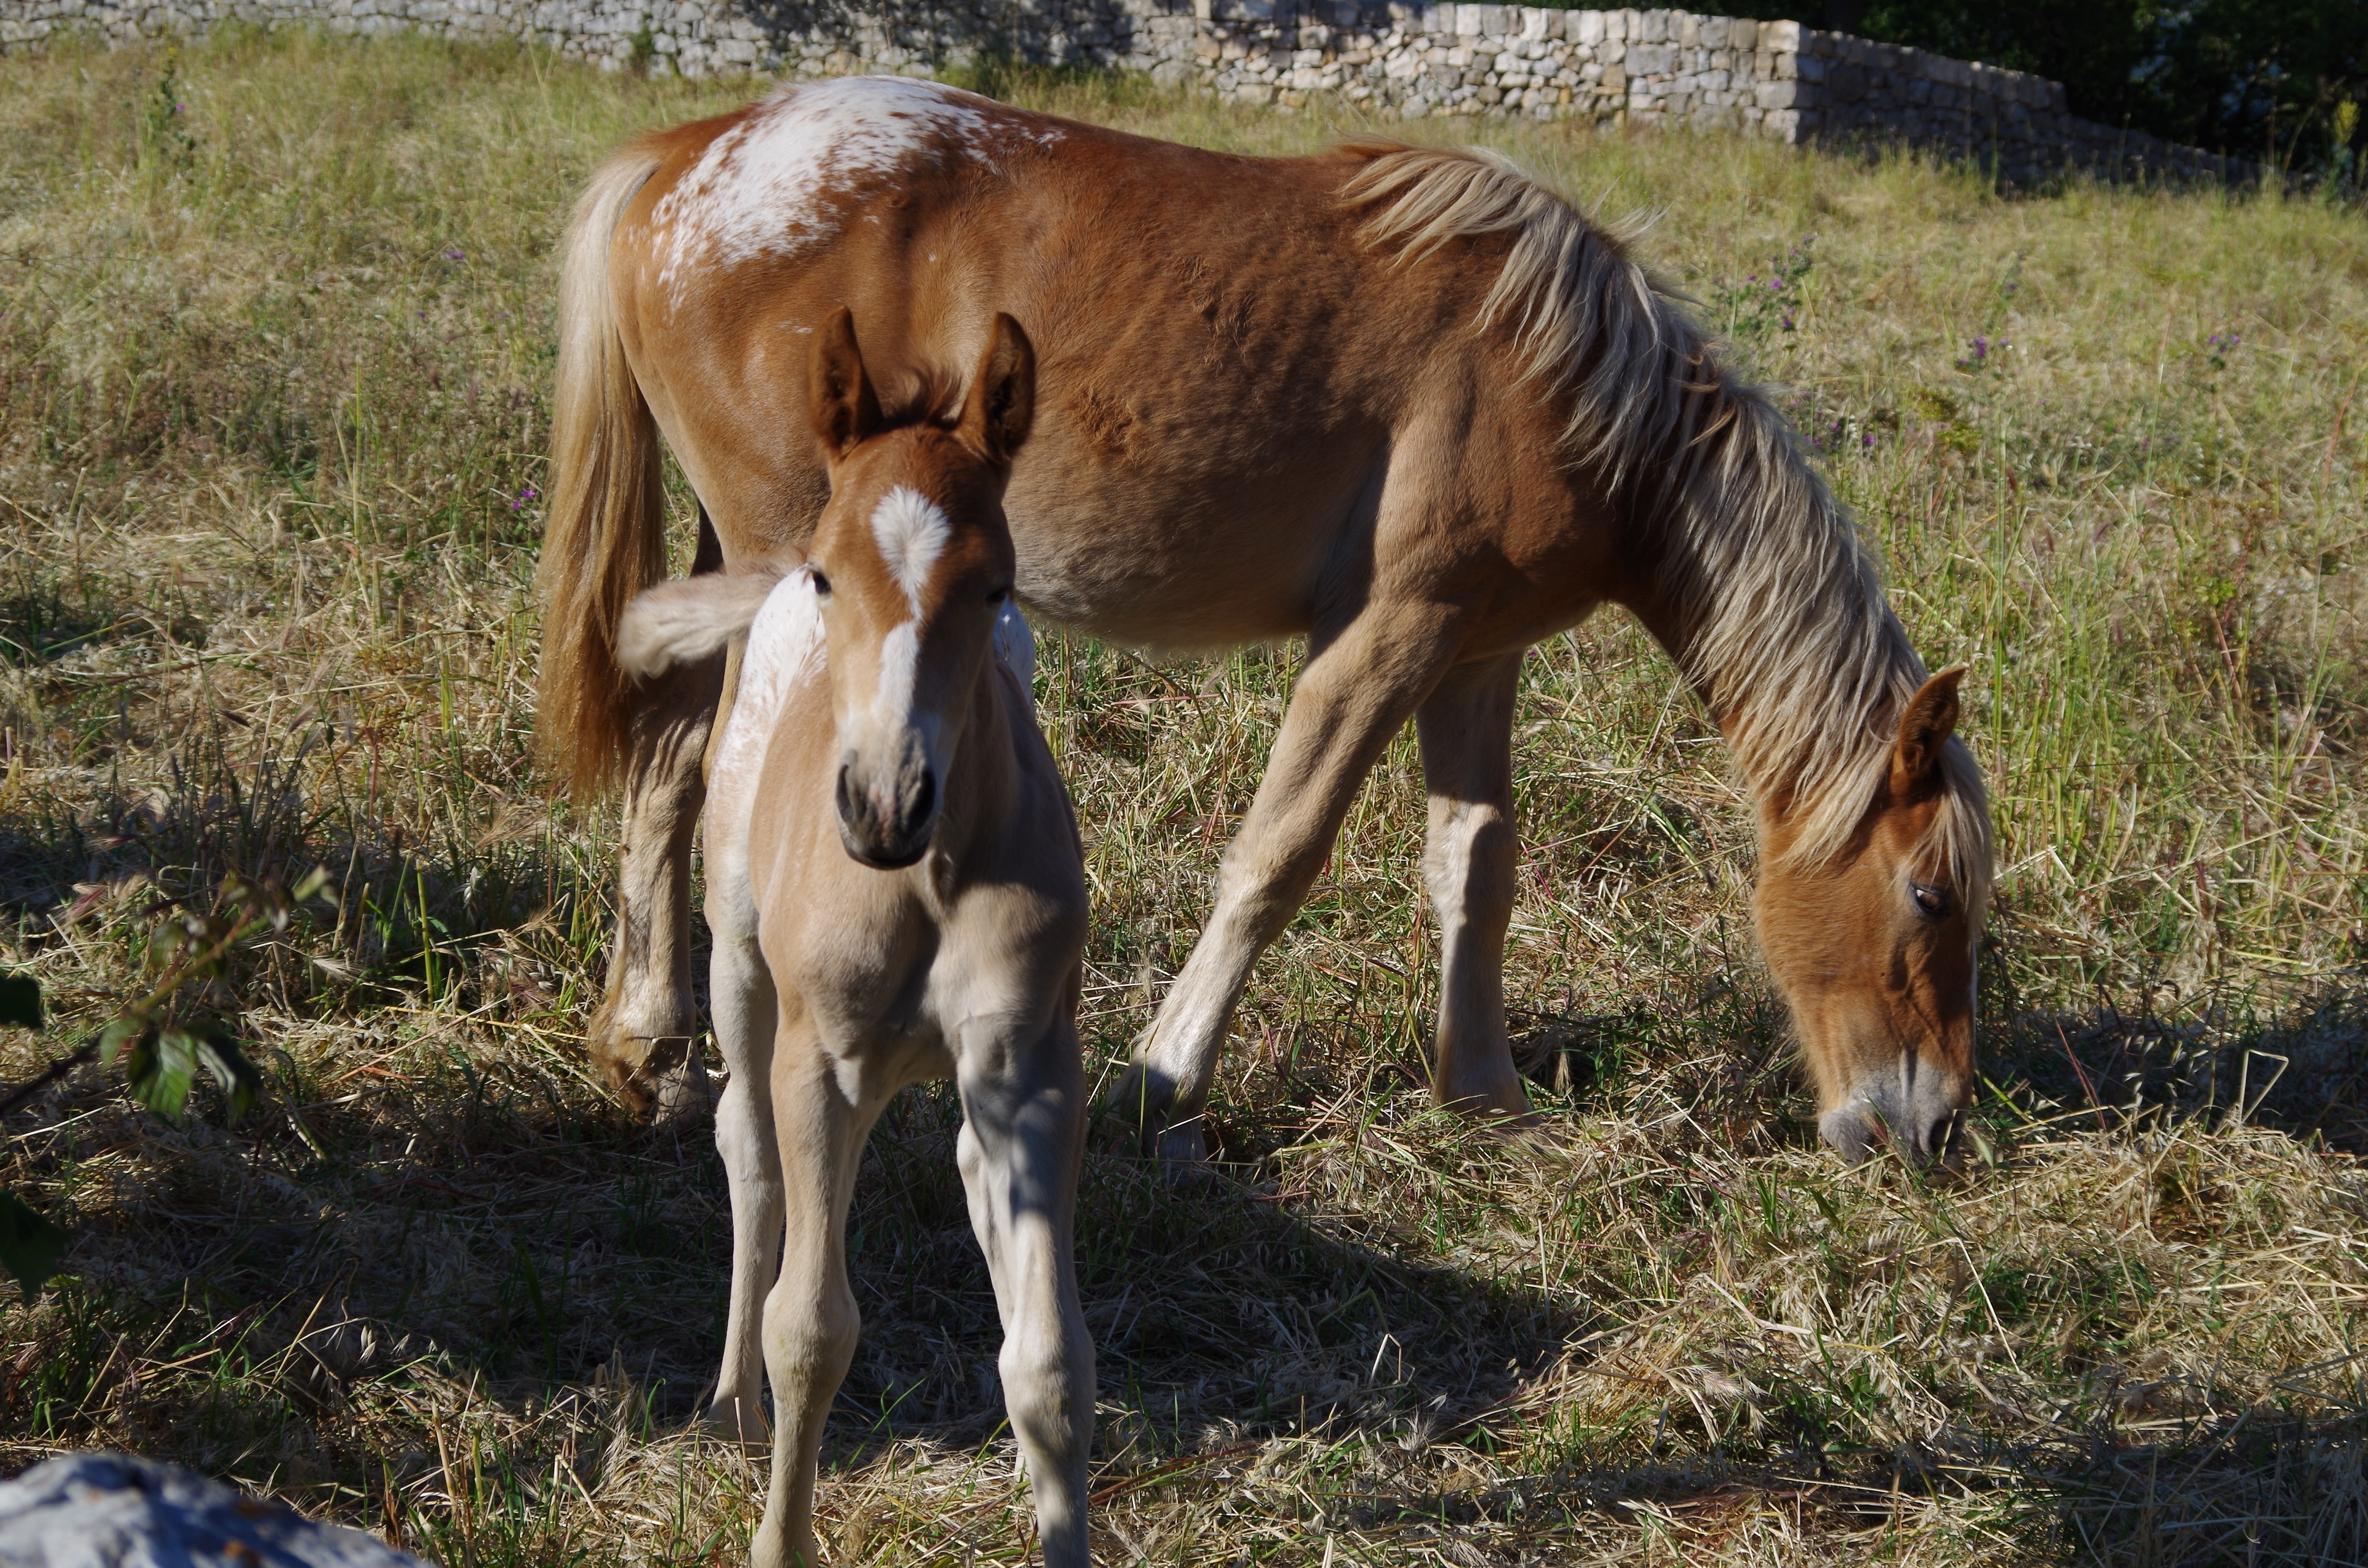
nature, prairie, animal, herd, pasture, grazing, horse, mammal, stallion, mane, italy, fauna, equine, riding, horses, animals, vertebrate, mare, foal, colt, pack animal, horse like mammal, mustang horse